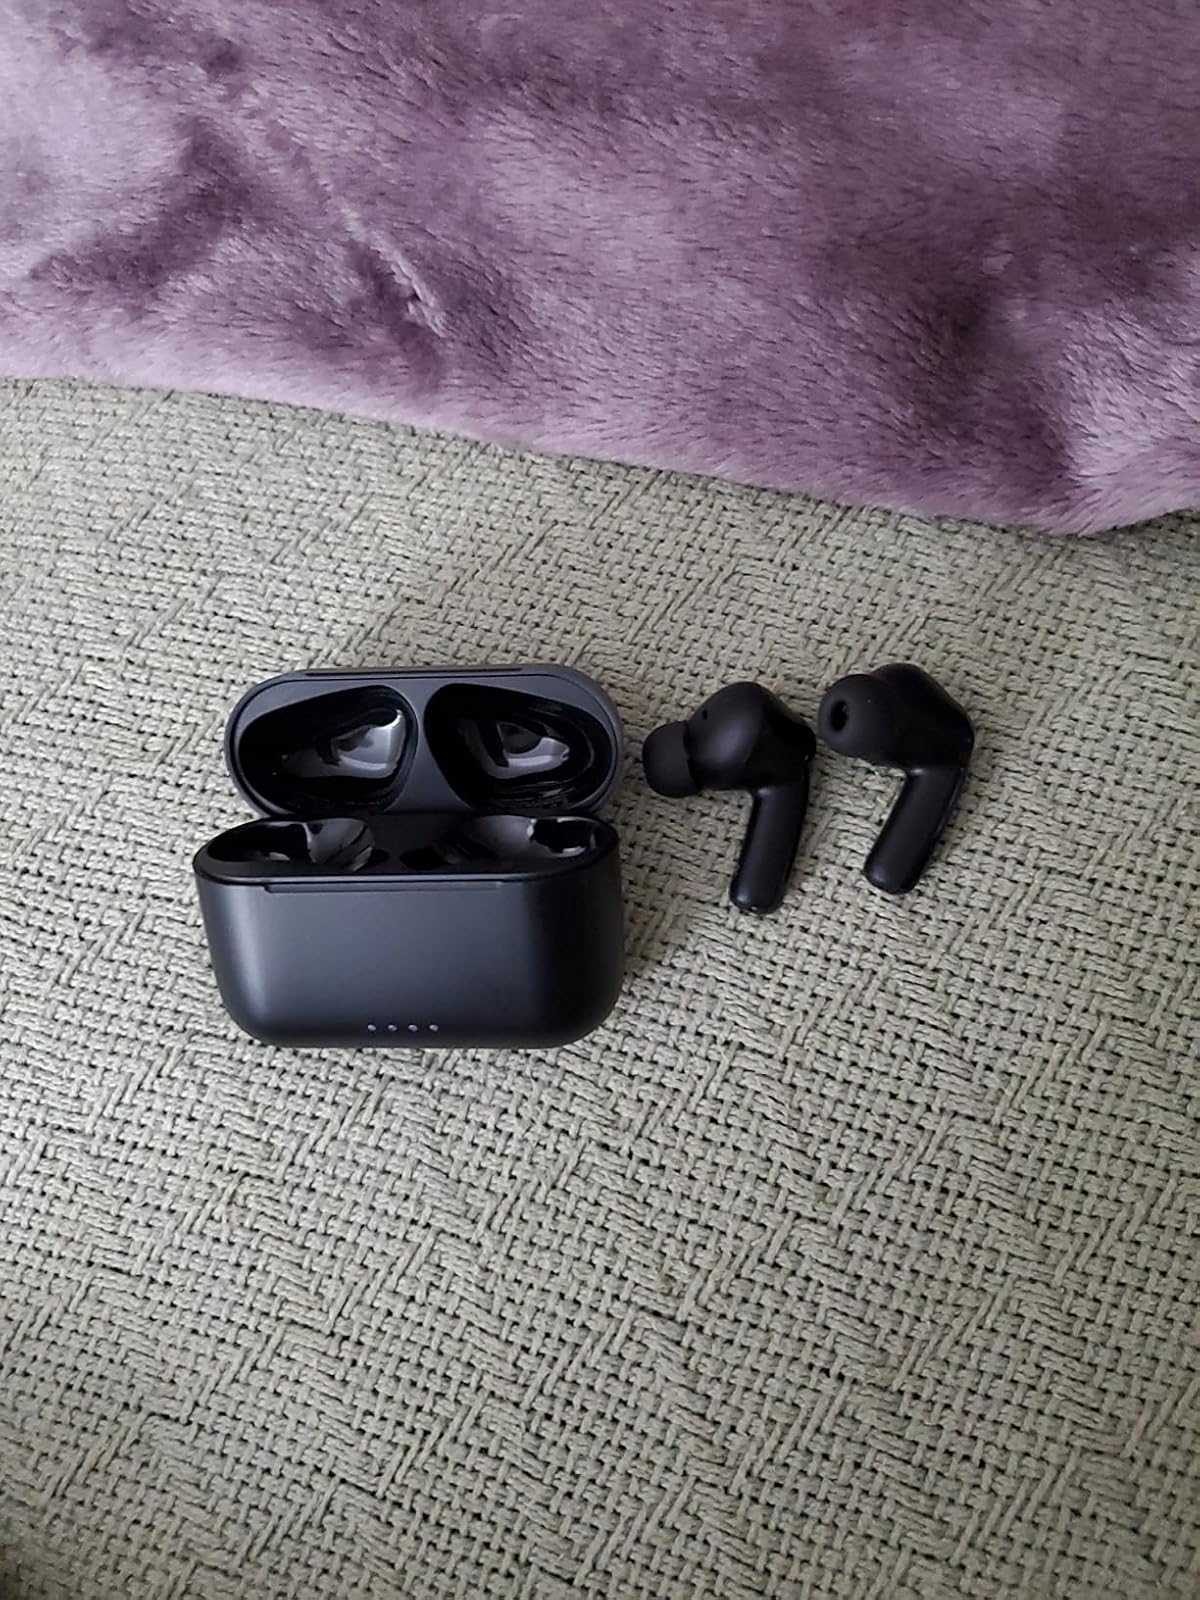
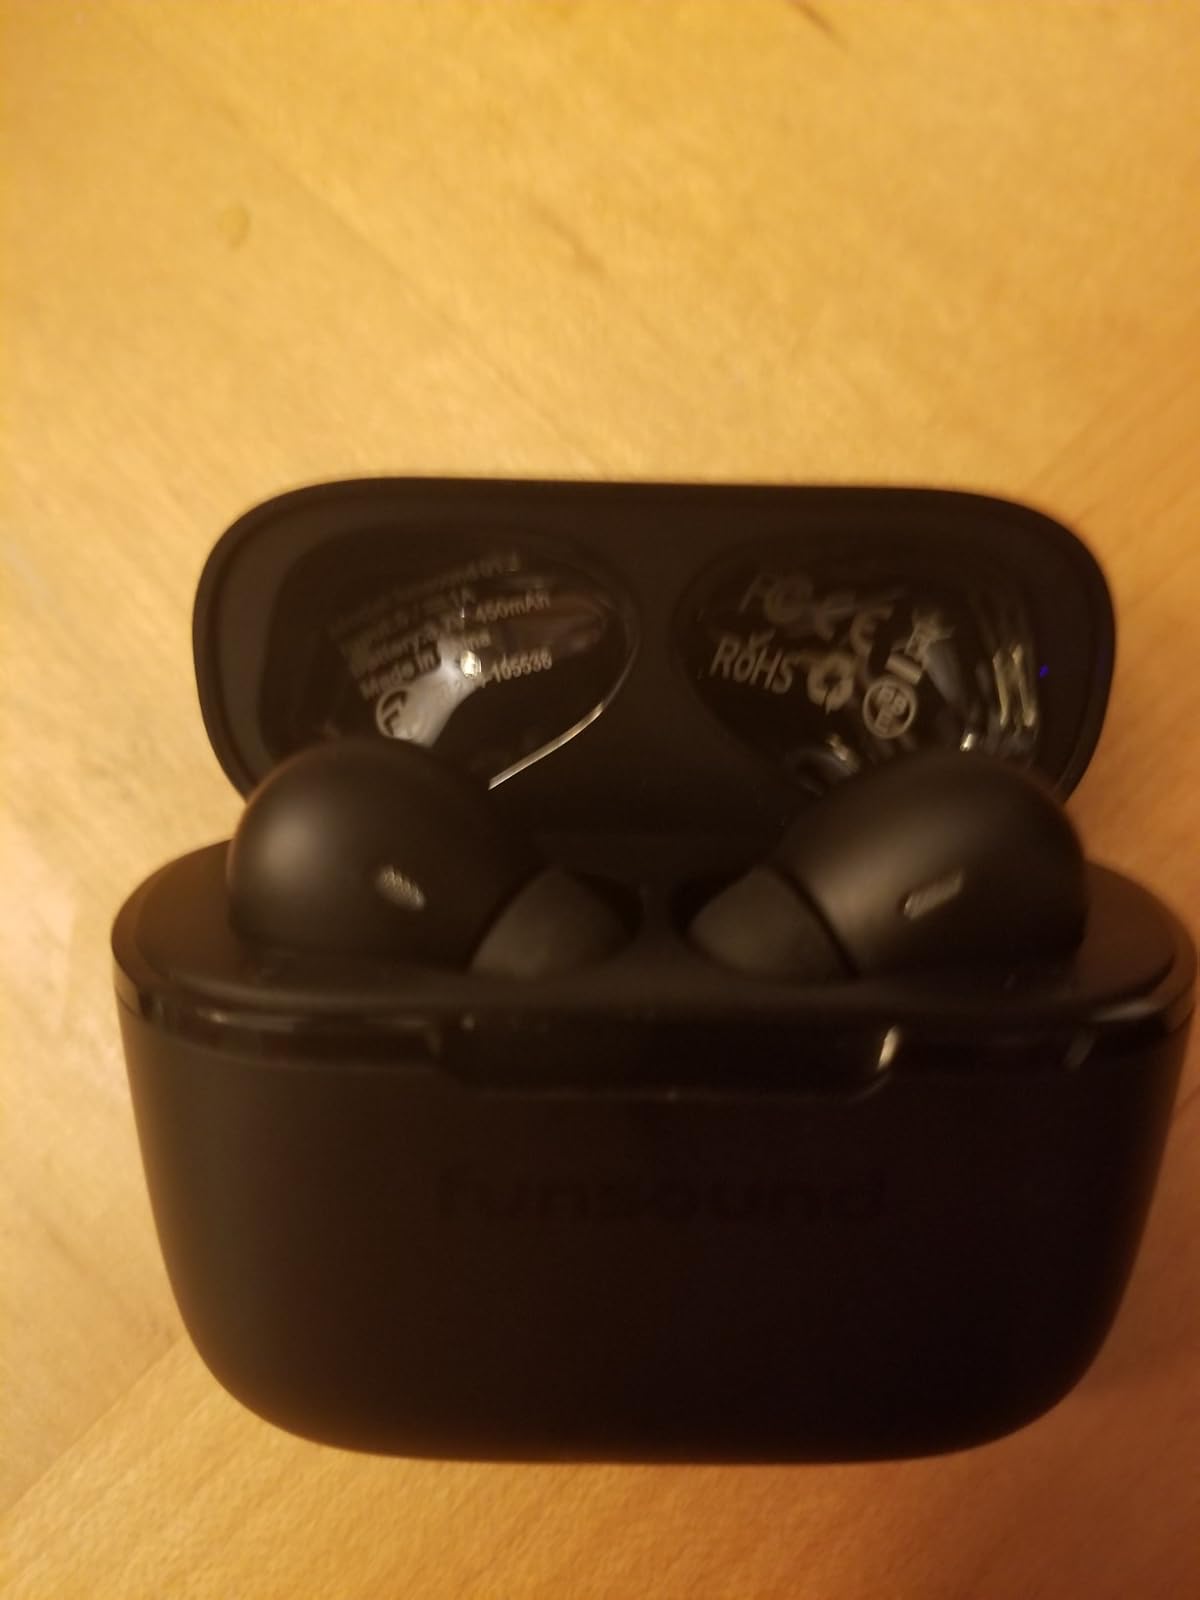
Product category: earbuds
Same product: no